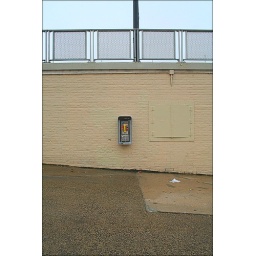
A yellow telephone near the Flushing Meadows Park in Queens / NYC.